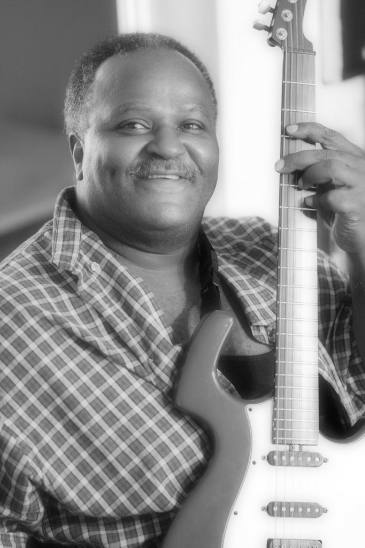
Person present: Yes